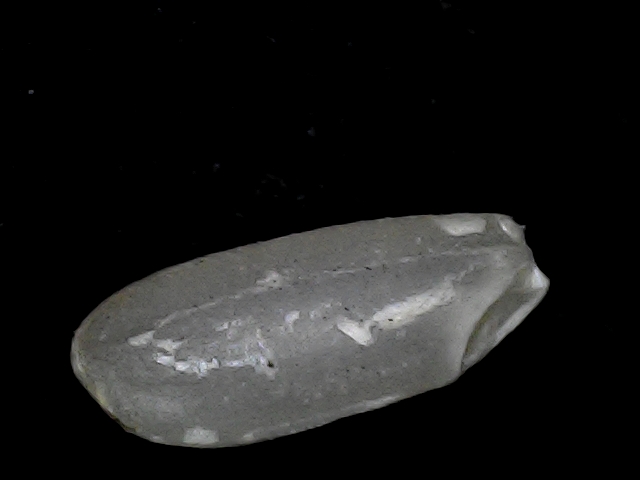
Rice variety: BD93